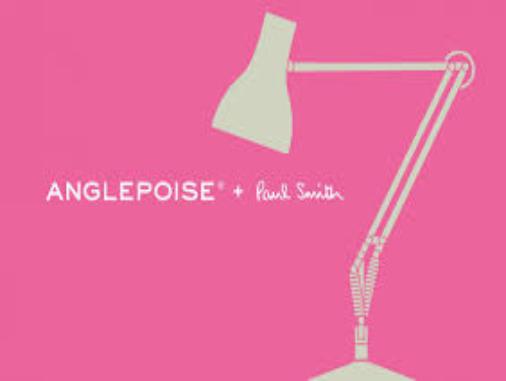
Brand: anglepoise
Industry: Necessities